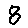
Label: 8